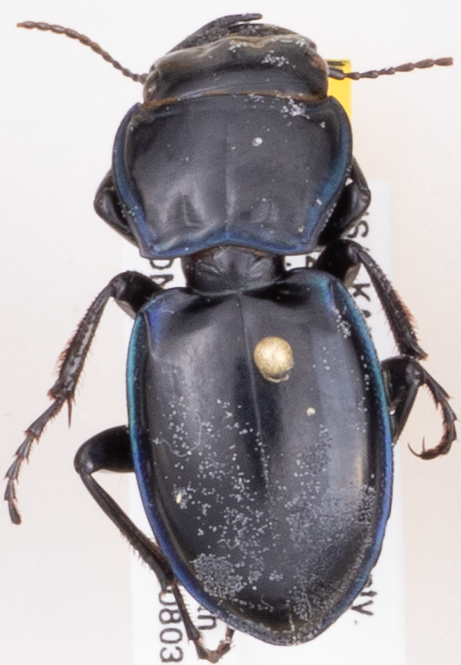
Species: Pasimachus elongatus
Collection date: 2015-08-03
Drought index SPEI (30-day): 1.13
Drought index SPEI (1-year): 0.54
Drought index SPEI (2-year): -0.24